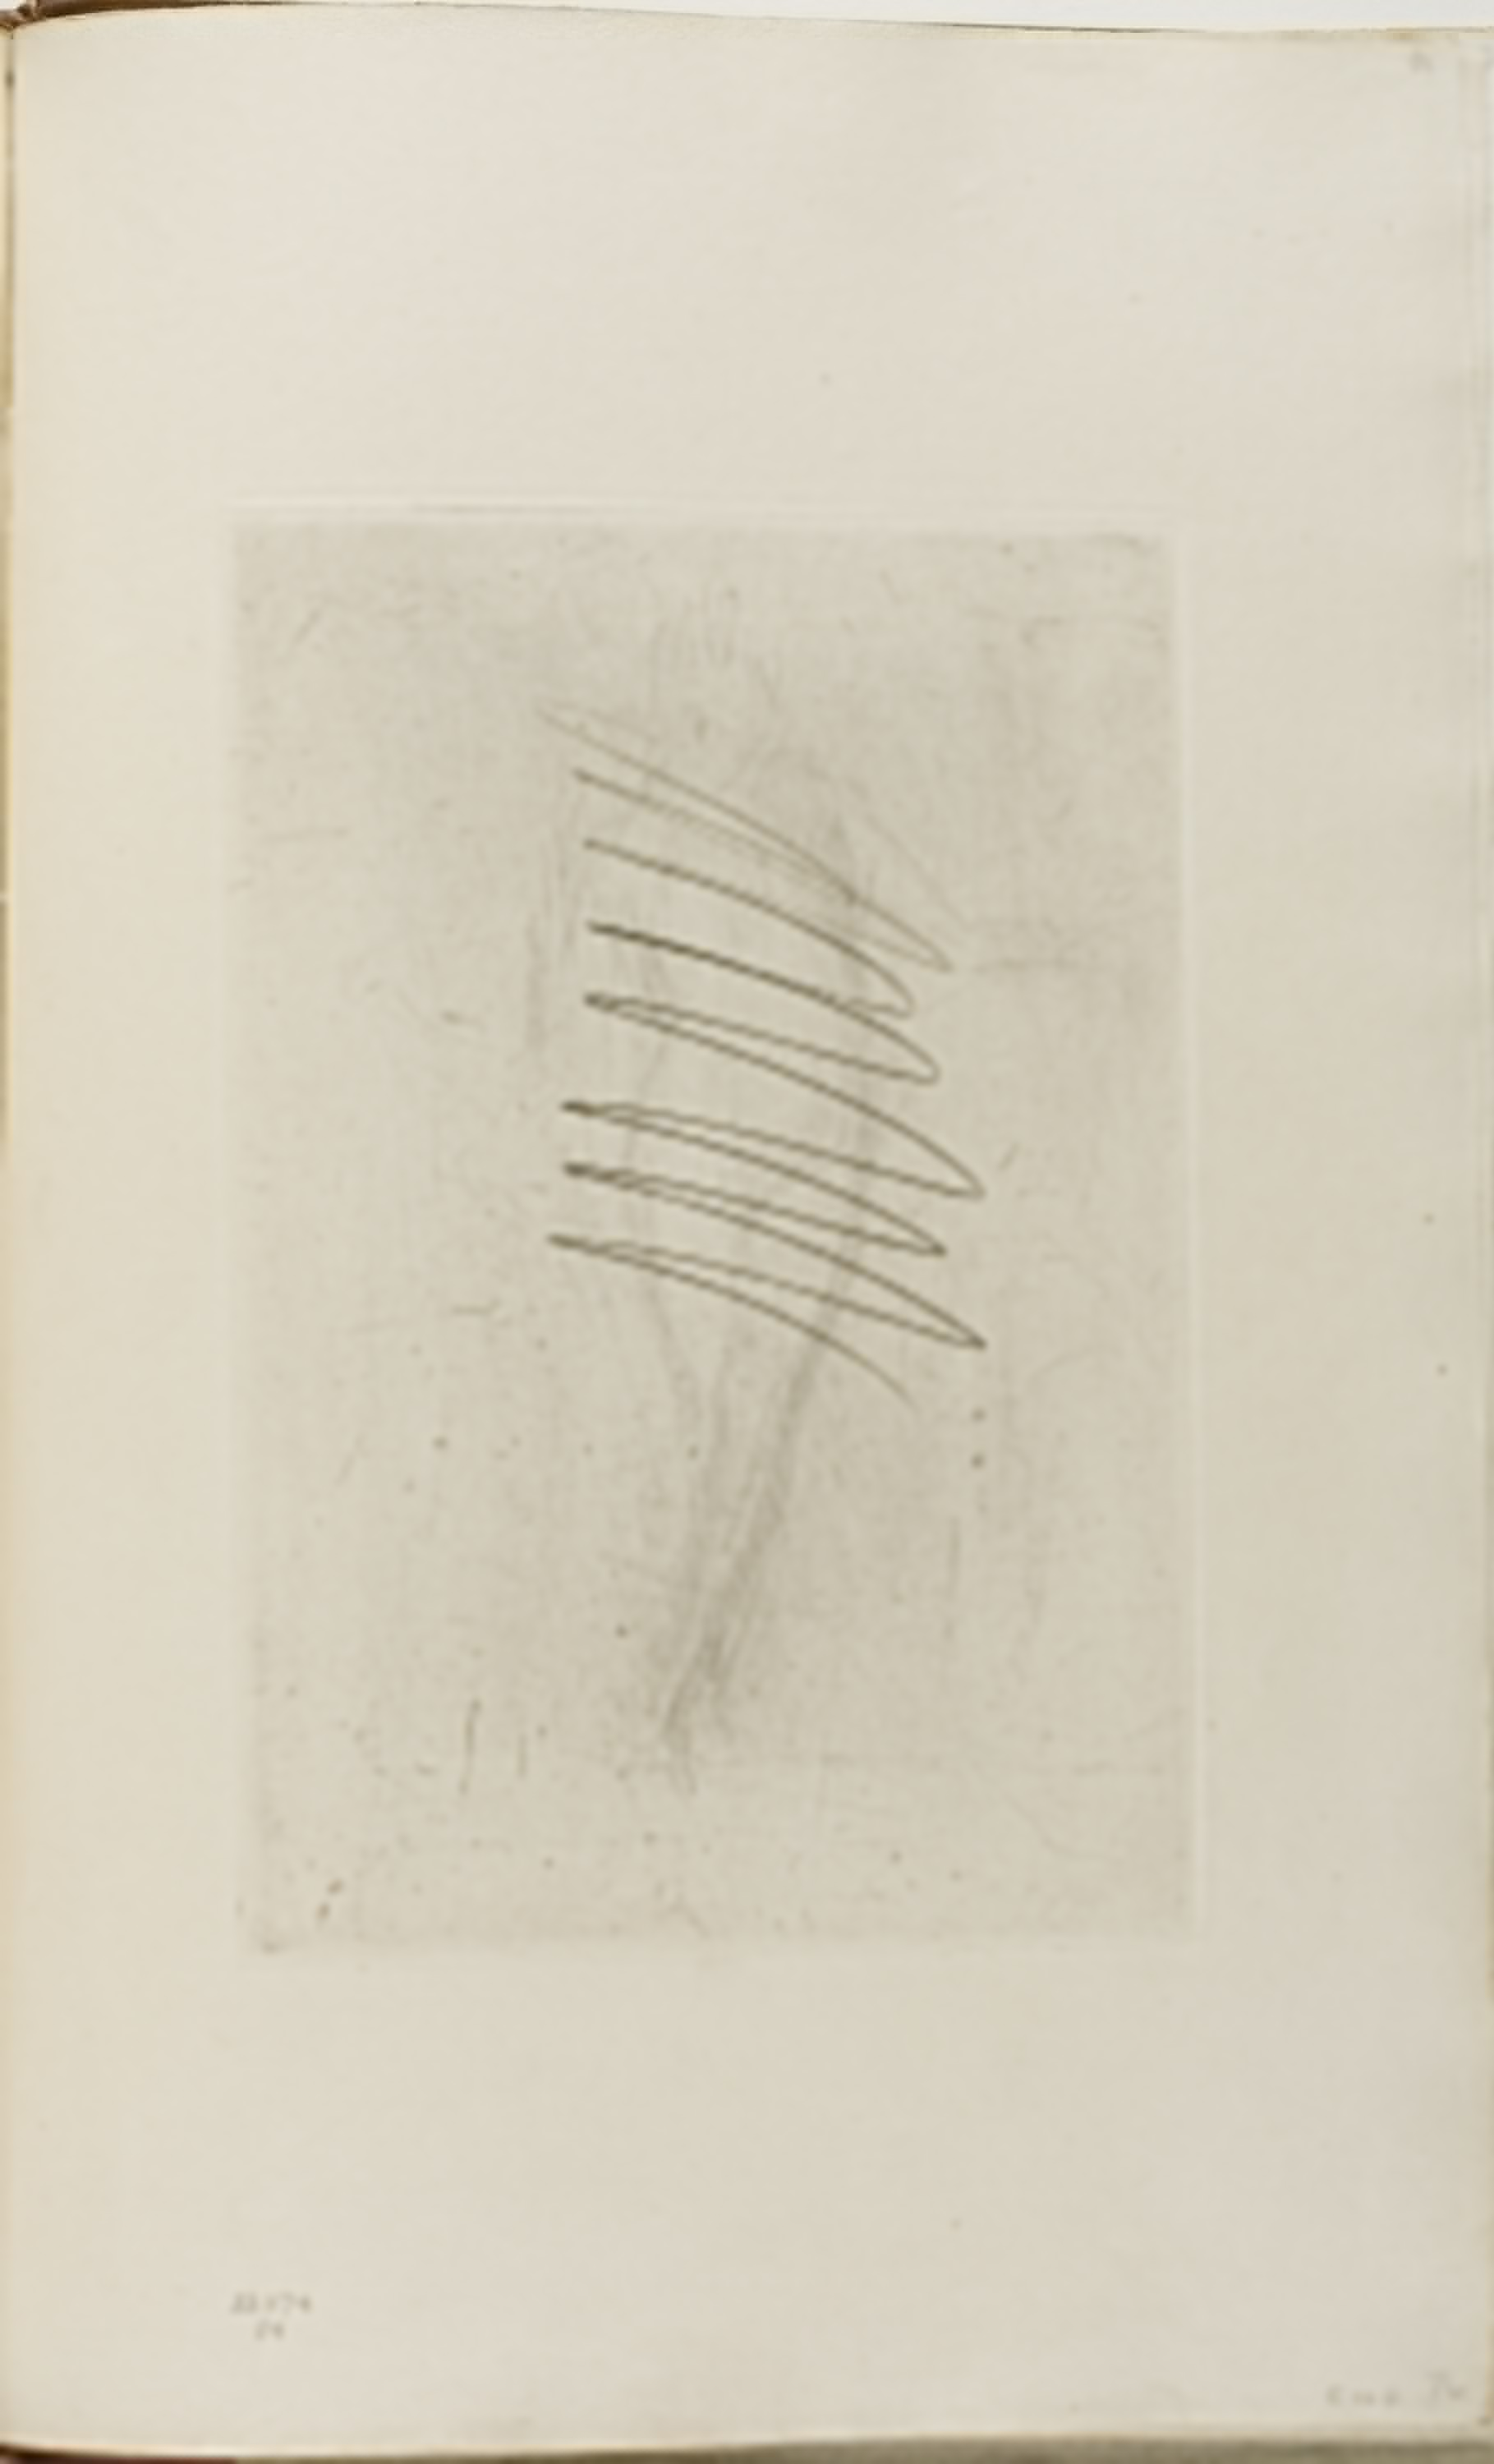
drawing, artwork, modern art, font, paper